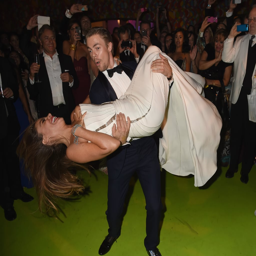
at point , person even picked sofia up and swung her around the dance floor .